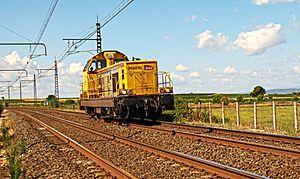
En France, le réseau ferré national est constitué des lignes de chemin de fer et infrastructures ferroviaires appartenant à l'État, et dont SNCF Réseau est affectataire.